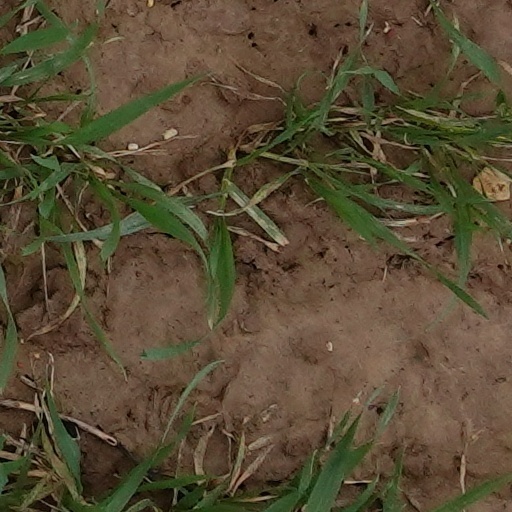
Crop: wheat